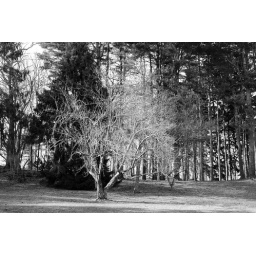
Decordova Museum parc. White tree against the black forest.